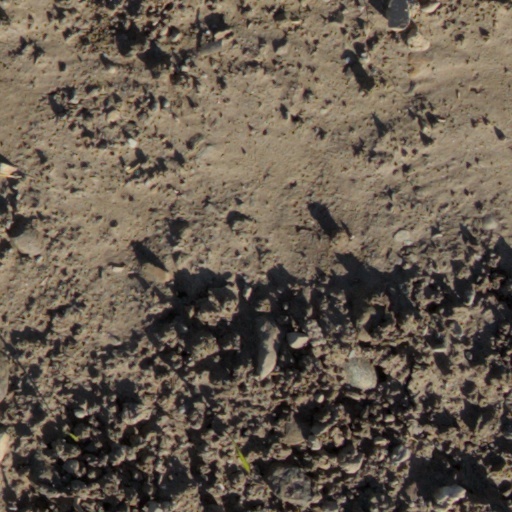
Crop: wheat